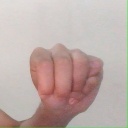
अक्षर: म